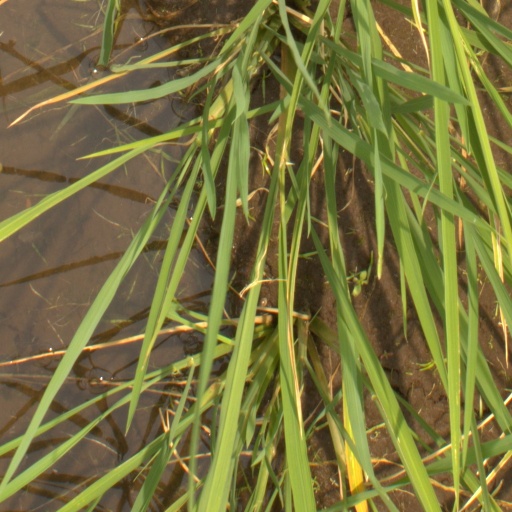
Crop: rice